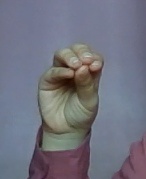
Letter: ha